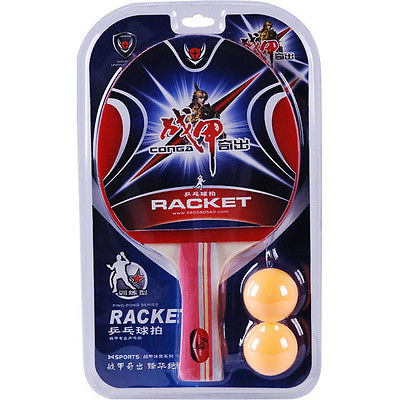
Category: table